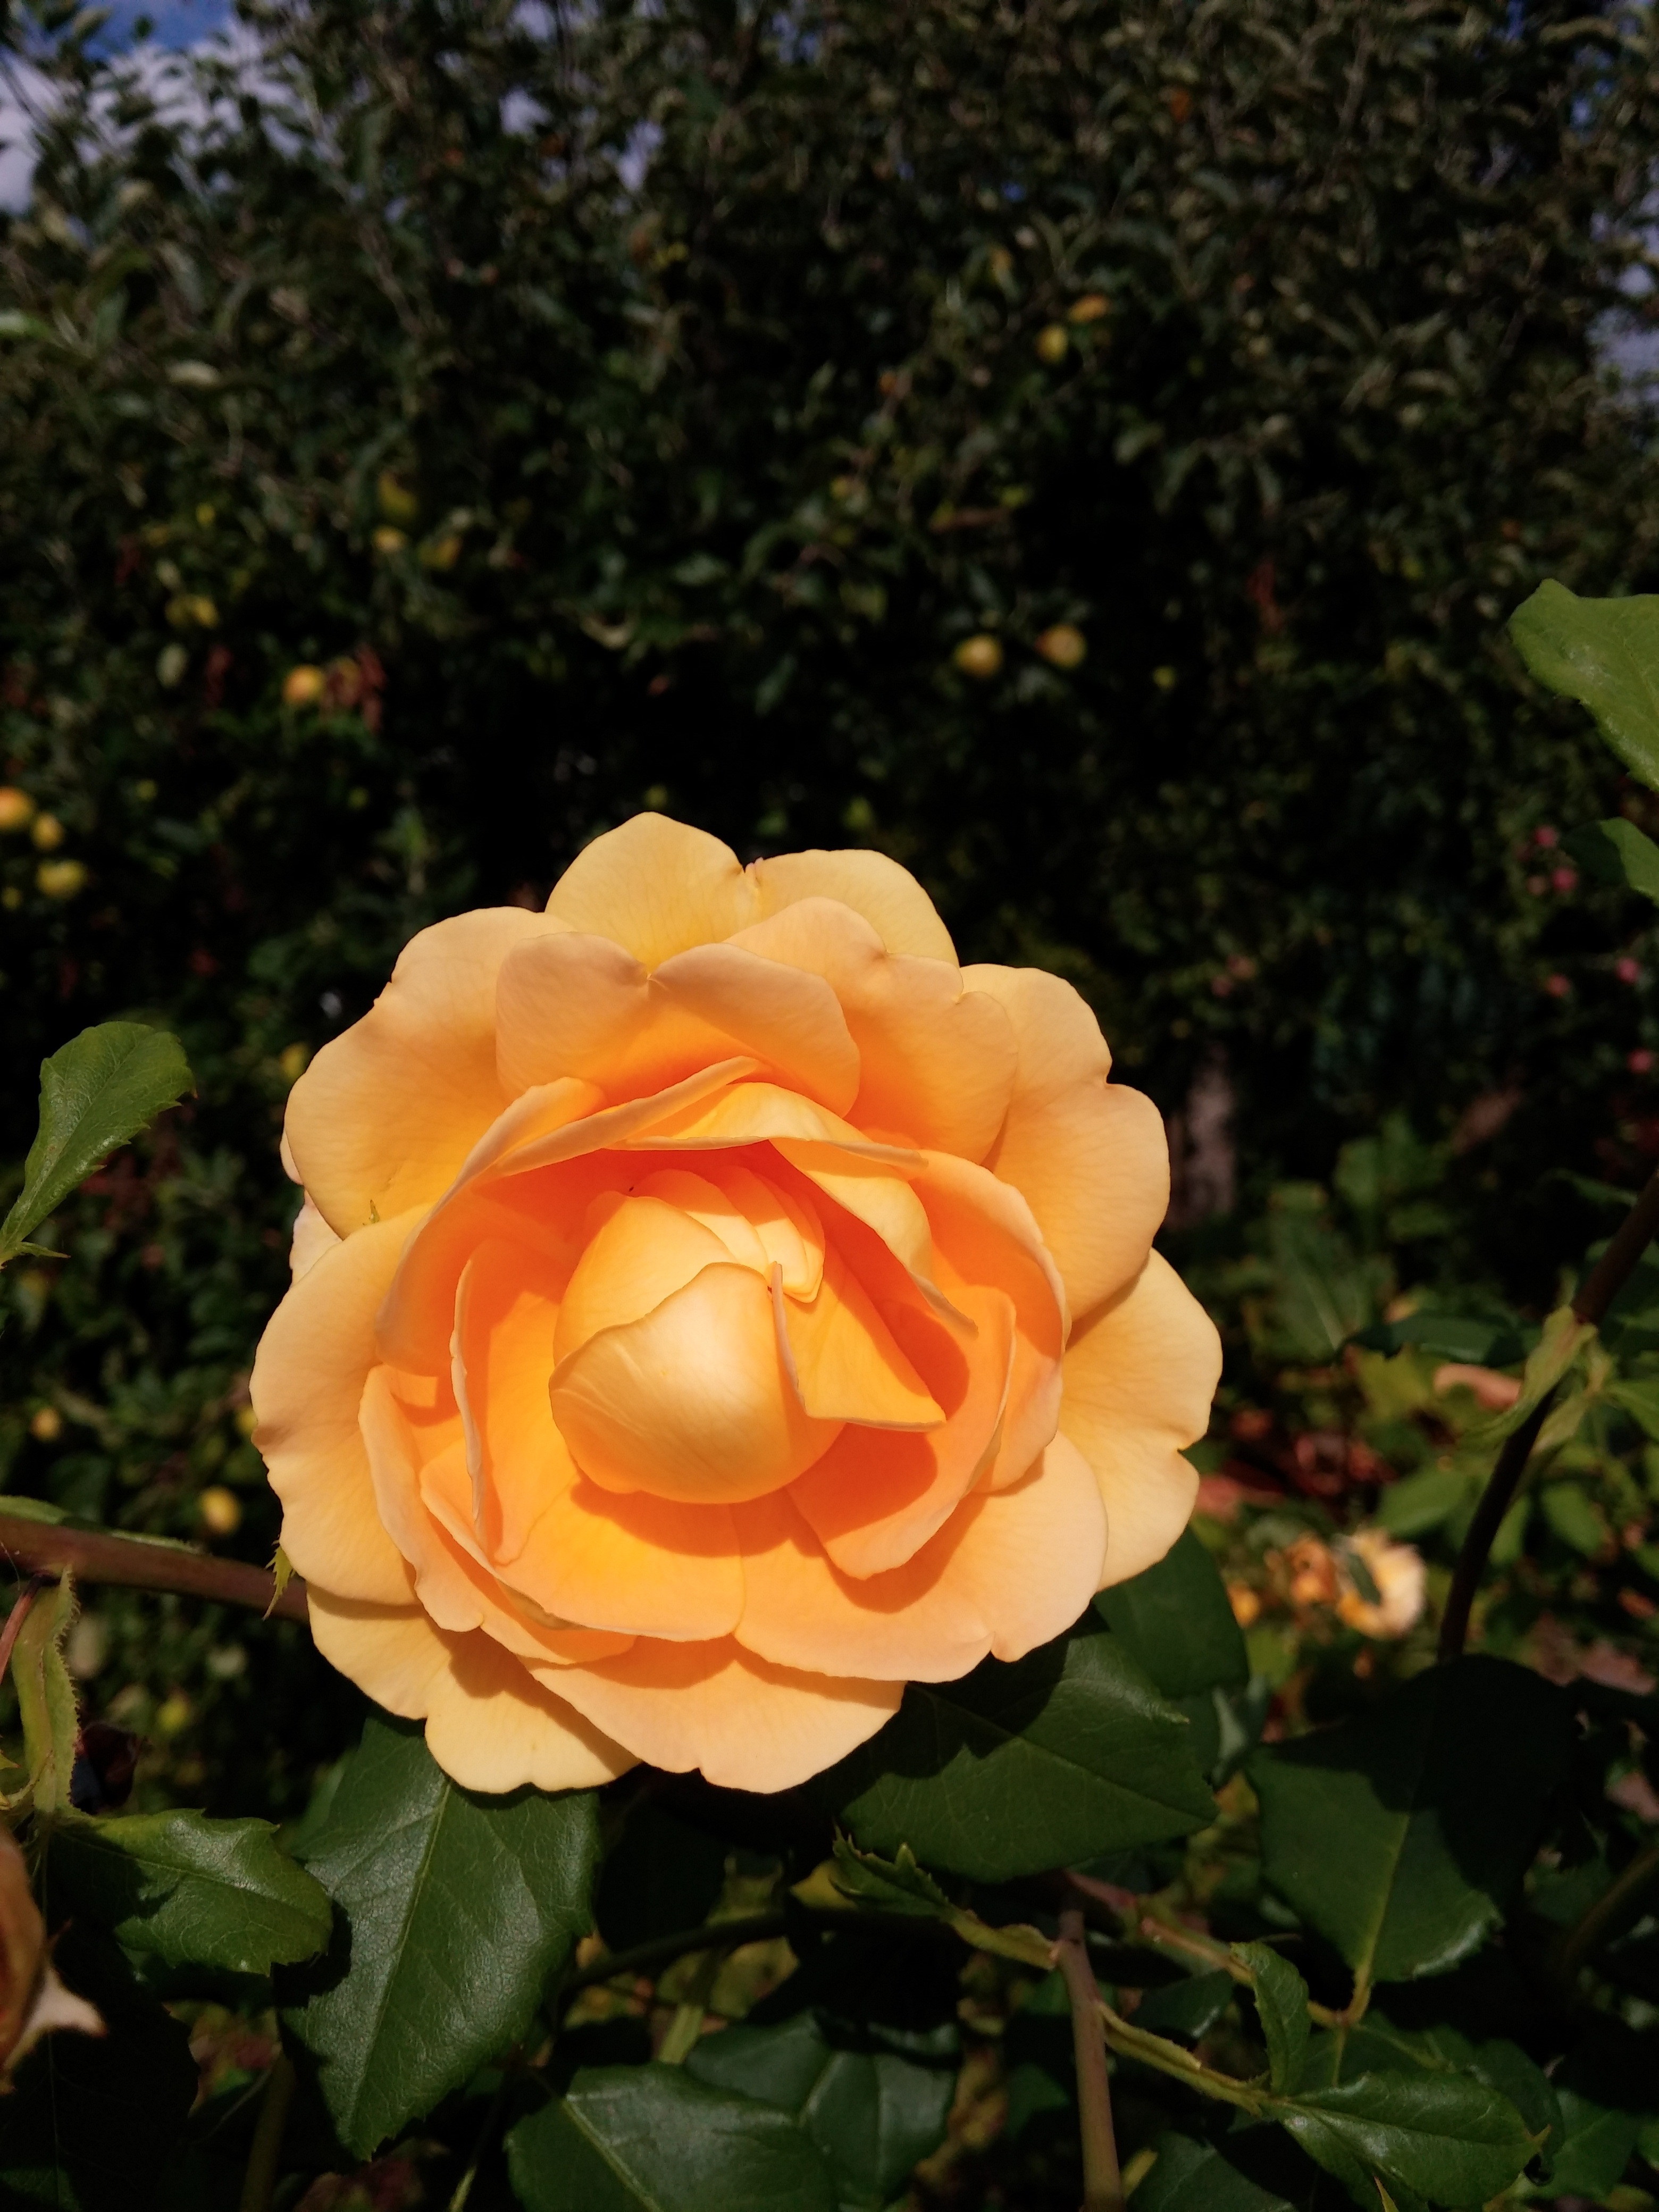
plant, flower, petal, summer, rose, botany, yellow, flora, flowers, floribunda, flowering plant, garden roses, rose family, land plant, rosa centifolia, rose order